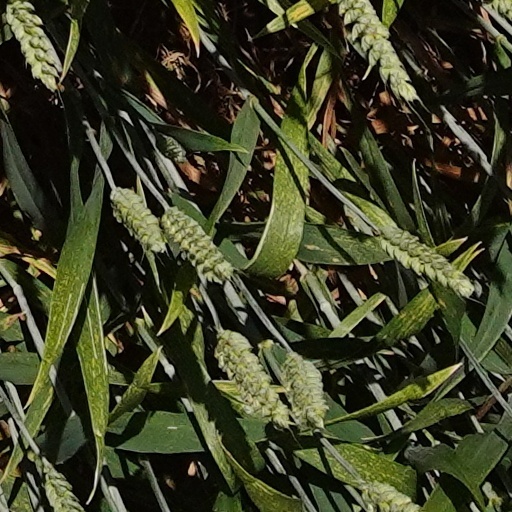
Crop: wheat